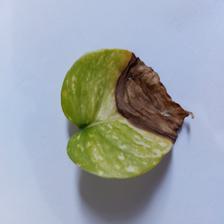
Label: Bacterial wilt disease